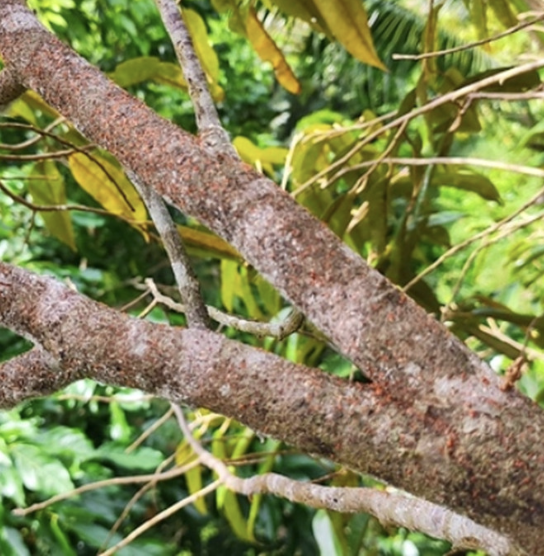
Label: pink_disease